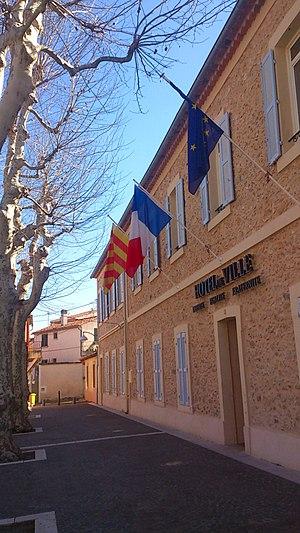
Hôtel de Ville de Gignac-la-Nerthe
Gignac-la-Nerthe est une commune française située dans le département des Bouches-du-Rhône, en région Provence-Alpes-Côte d'Azur, à environ 10 km de Marseille. Elle fait partie de l'unité urbaine de Marseille - Aix-en-Provence et de la métropole d'Aix-Marseille-Provence.